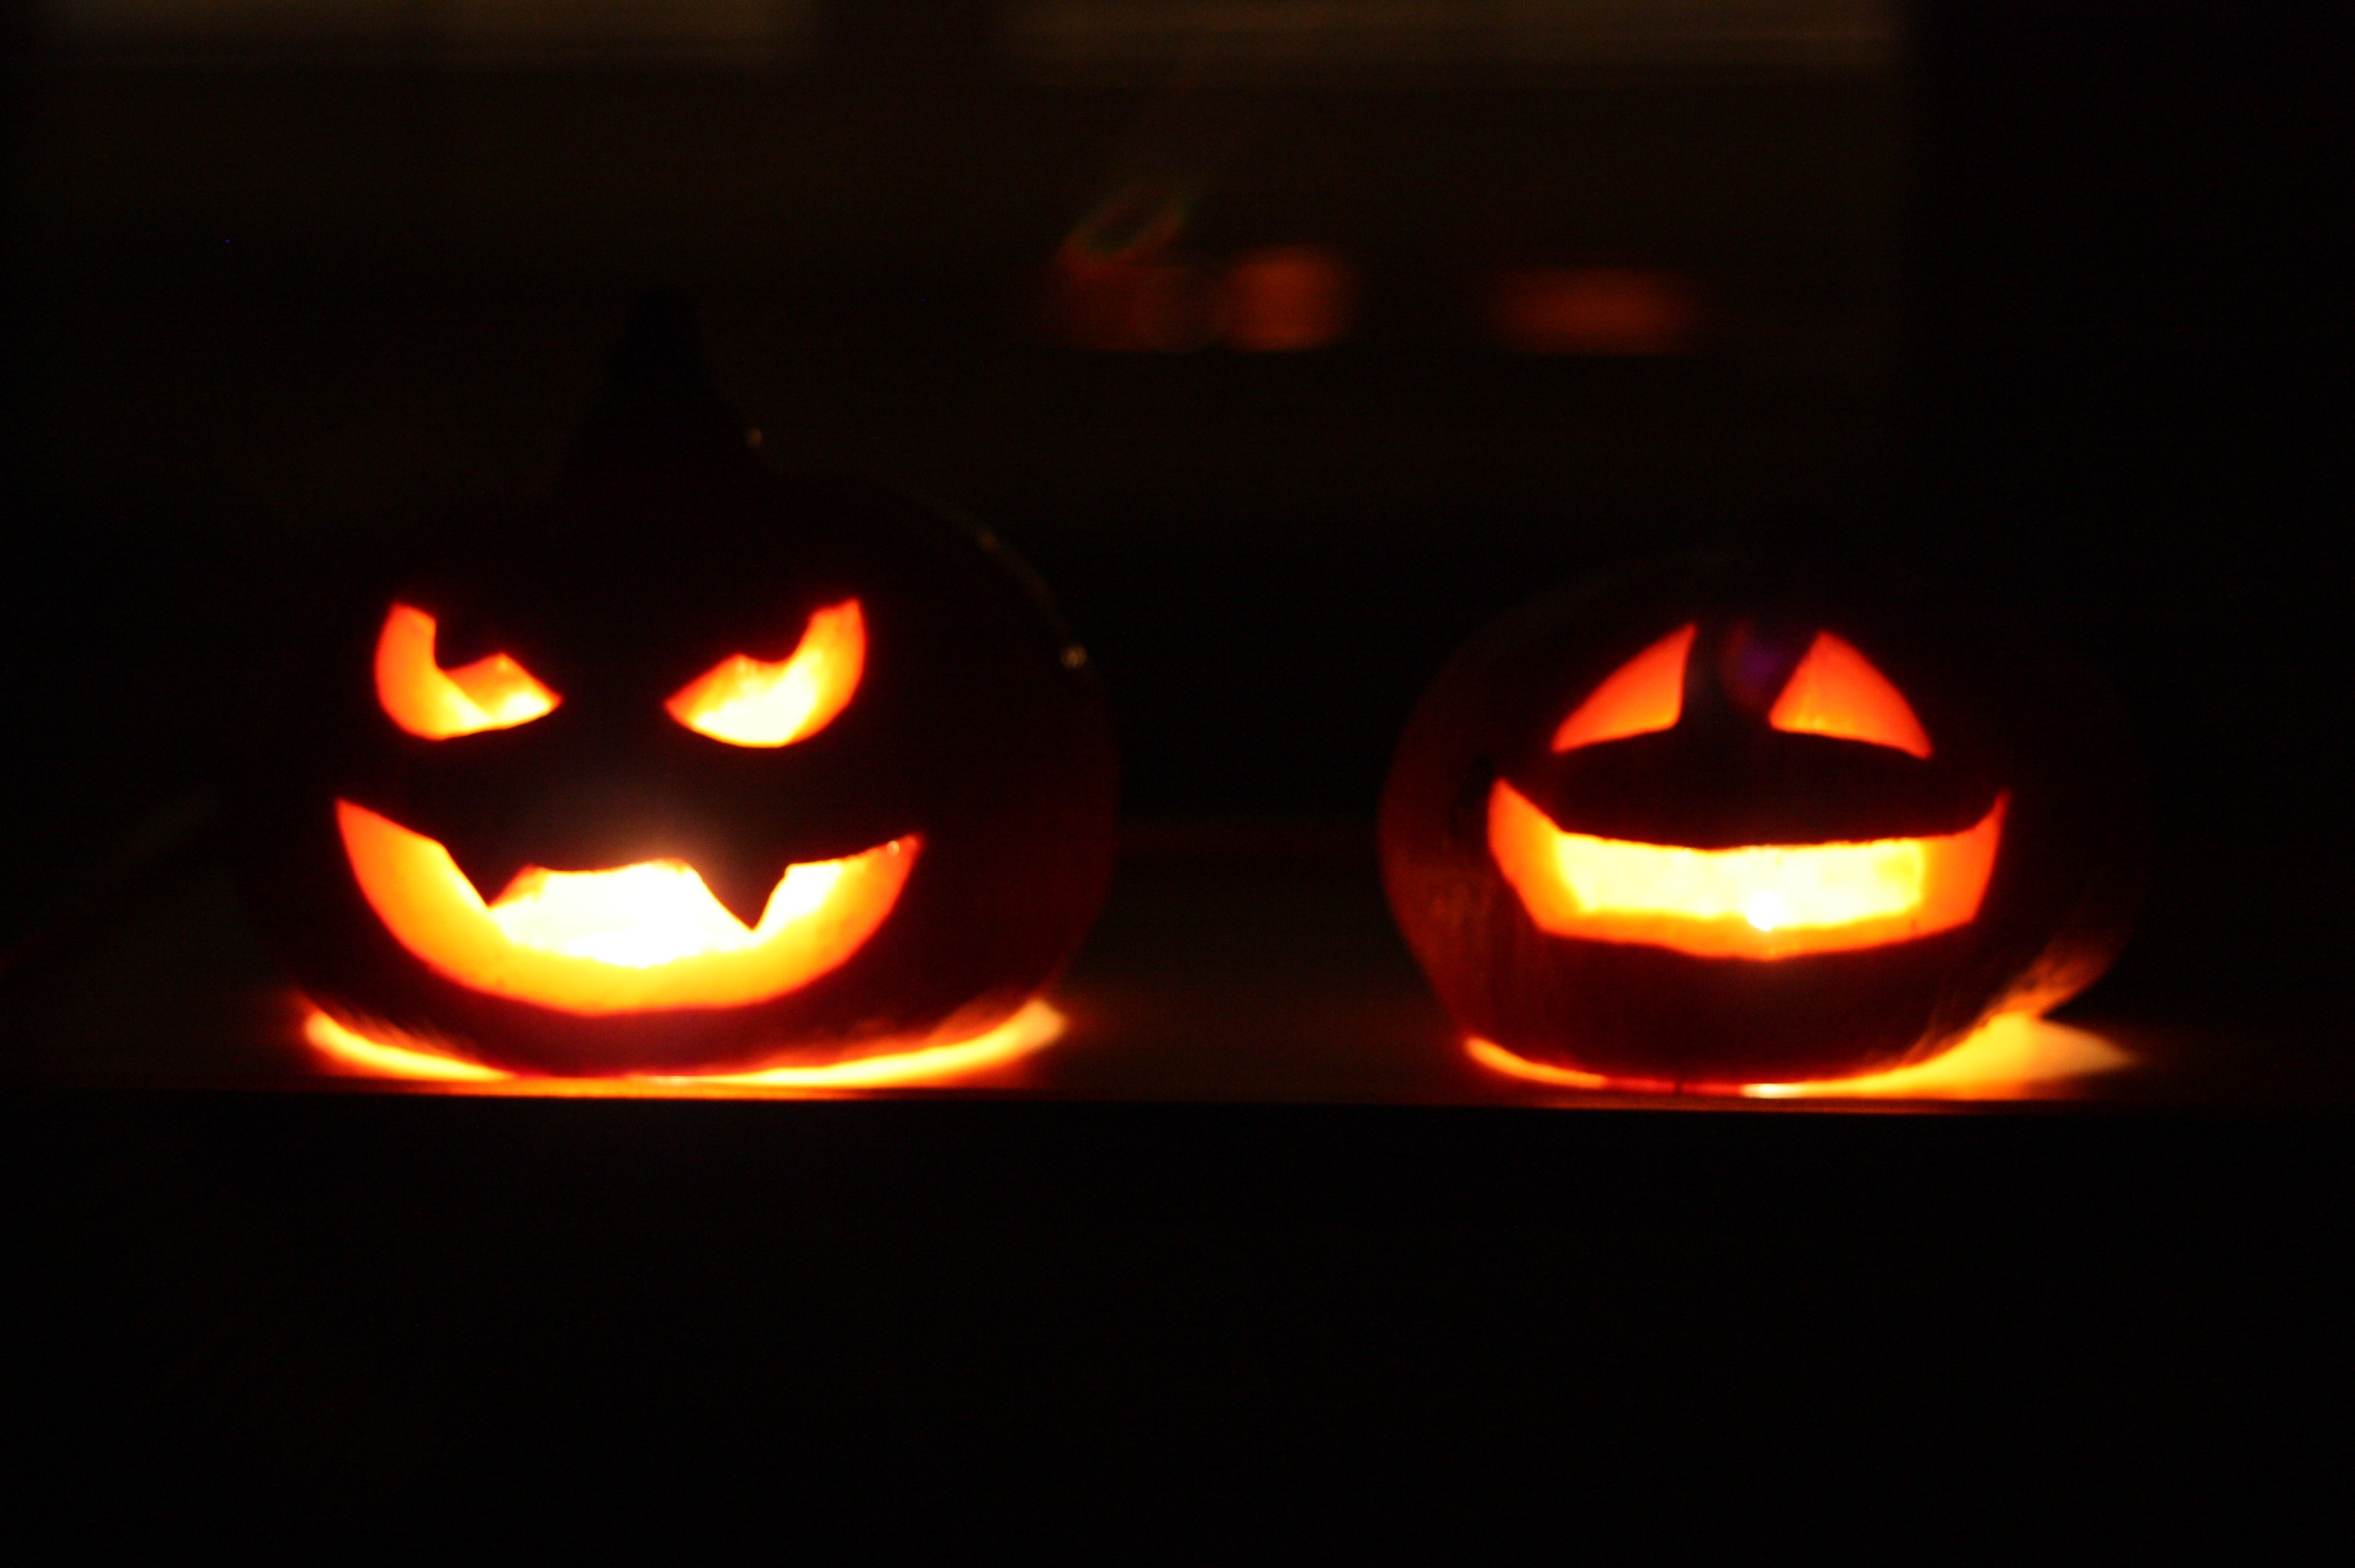
silhouette, glowing, night, fall, spooky, celebration, orange, lantern, harvest, autumn, pumpkin, halloween, holiday, candle, lighting, childhood, season, smiling, gourd, carve, jack o lantern, face, festival, scary, creepy, culture, carved, jack, horror, event, carving, tradition, october, traditional, trick, treat, evil